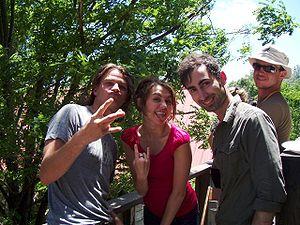
Hannah Montana - le film est un film américain de Peter Chelsom sorti en 2009. Il s'agit de l'adaptation au cinéma de la série télévisée Hannah Montana.